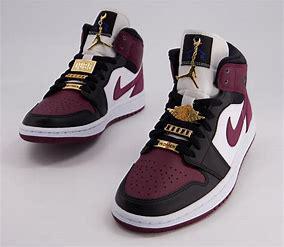
Brand: Jordan
Model: kg Air Jordan 1 Mid